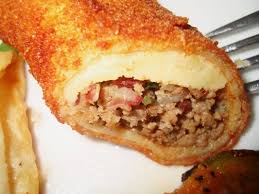
Yemek: borek